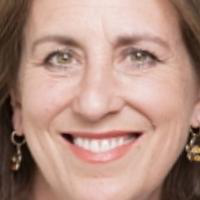
Age group: age 66-80